James S. Denton

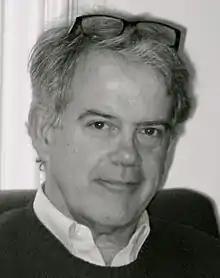

James Steele Denton (July 5, 1951 – June 22, 2018) was the publisher and editor of "World Affairs" and the director of the World Affairs Institute in Washington, D.C. Previously Denton was the executive director of Heldref Publications, founded by Jeane J. Kirkpatrick and her husband Evron.